Godzilla (1954 film)

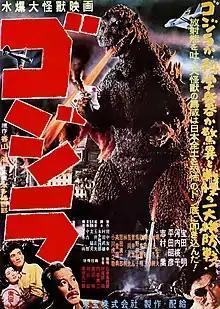
Theatrical release poster

is a 1954 Japanese epic "kaiju" film directed and co-written by Ishirō Honda, with special effects by Eiji Tsuburaya. Produced and distributed by Toho, it is the first film in the "Godzilla" franchise. The film stars Akira Takarada, Momoko Kōchi, Akihiko Hirata, Takashi Shimura, Sachio Sakai, Fuyuki Murakami, Keiji Sakakida, Toyoaki Suzuki, Tsuruko Mano, Kin Sugai, Takeo Oikawa, Kan Hayashi, Seijiro Onda, and Toranosuke Ogawa with Haruo Nakajima and Katsumi Tezuka as Godzilla. In the film, Japan's authorities deal with the sudden appearance of a giant monster, whose attacks trigger fears of nuclear holocaust in post-war Japan.